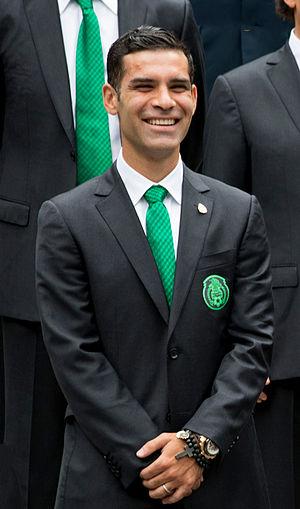
Rafael Márquez, né le 13 février 1979 à Zamora de Hidalgo, est un footballeur international mexicain, désormais retraité. Il évoluait aux postes de défenseur central ou de milieu défensif.